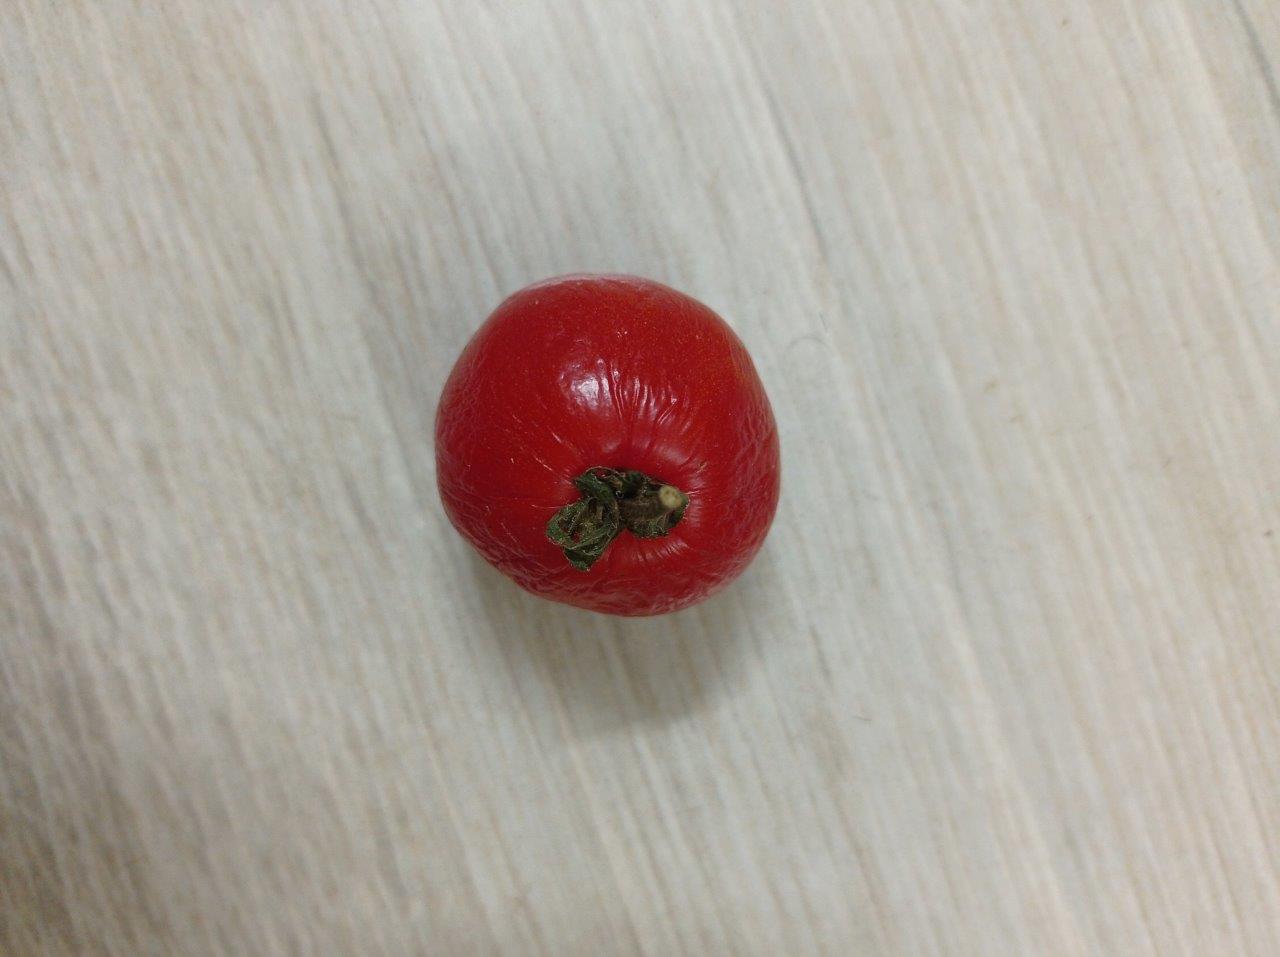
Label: Rotten